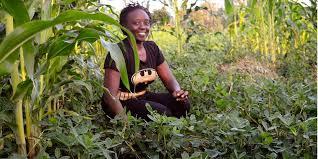
Mwanamke akitabasamu na kuketi katika shamba, akiwa amezungukwa na mimea mbalimbali, anaonekana kuwa katika eneo lenye mimea mrefu kama mahindi na pia mimea midogo kama vile karanga au mboga za majani.